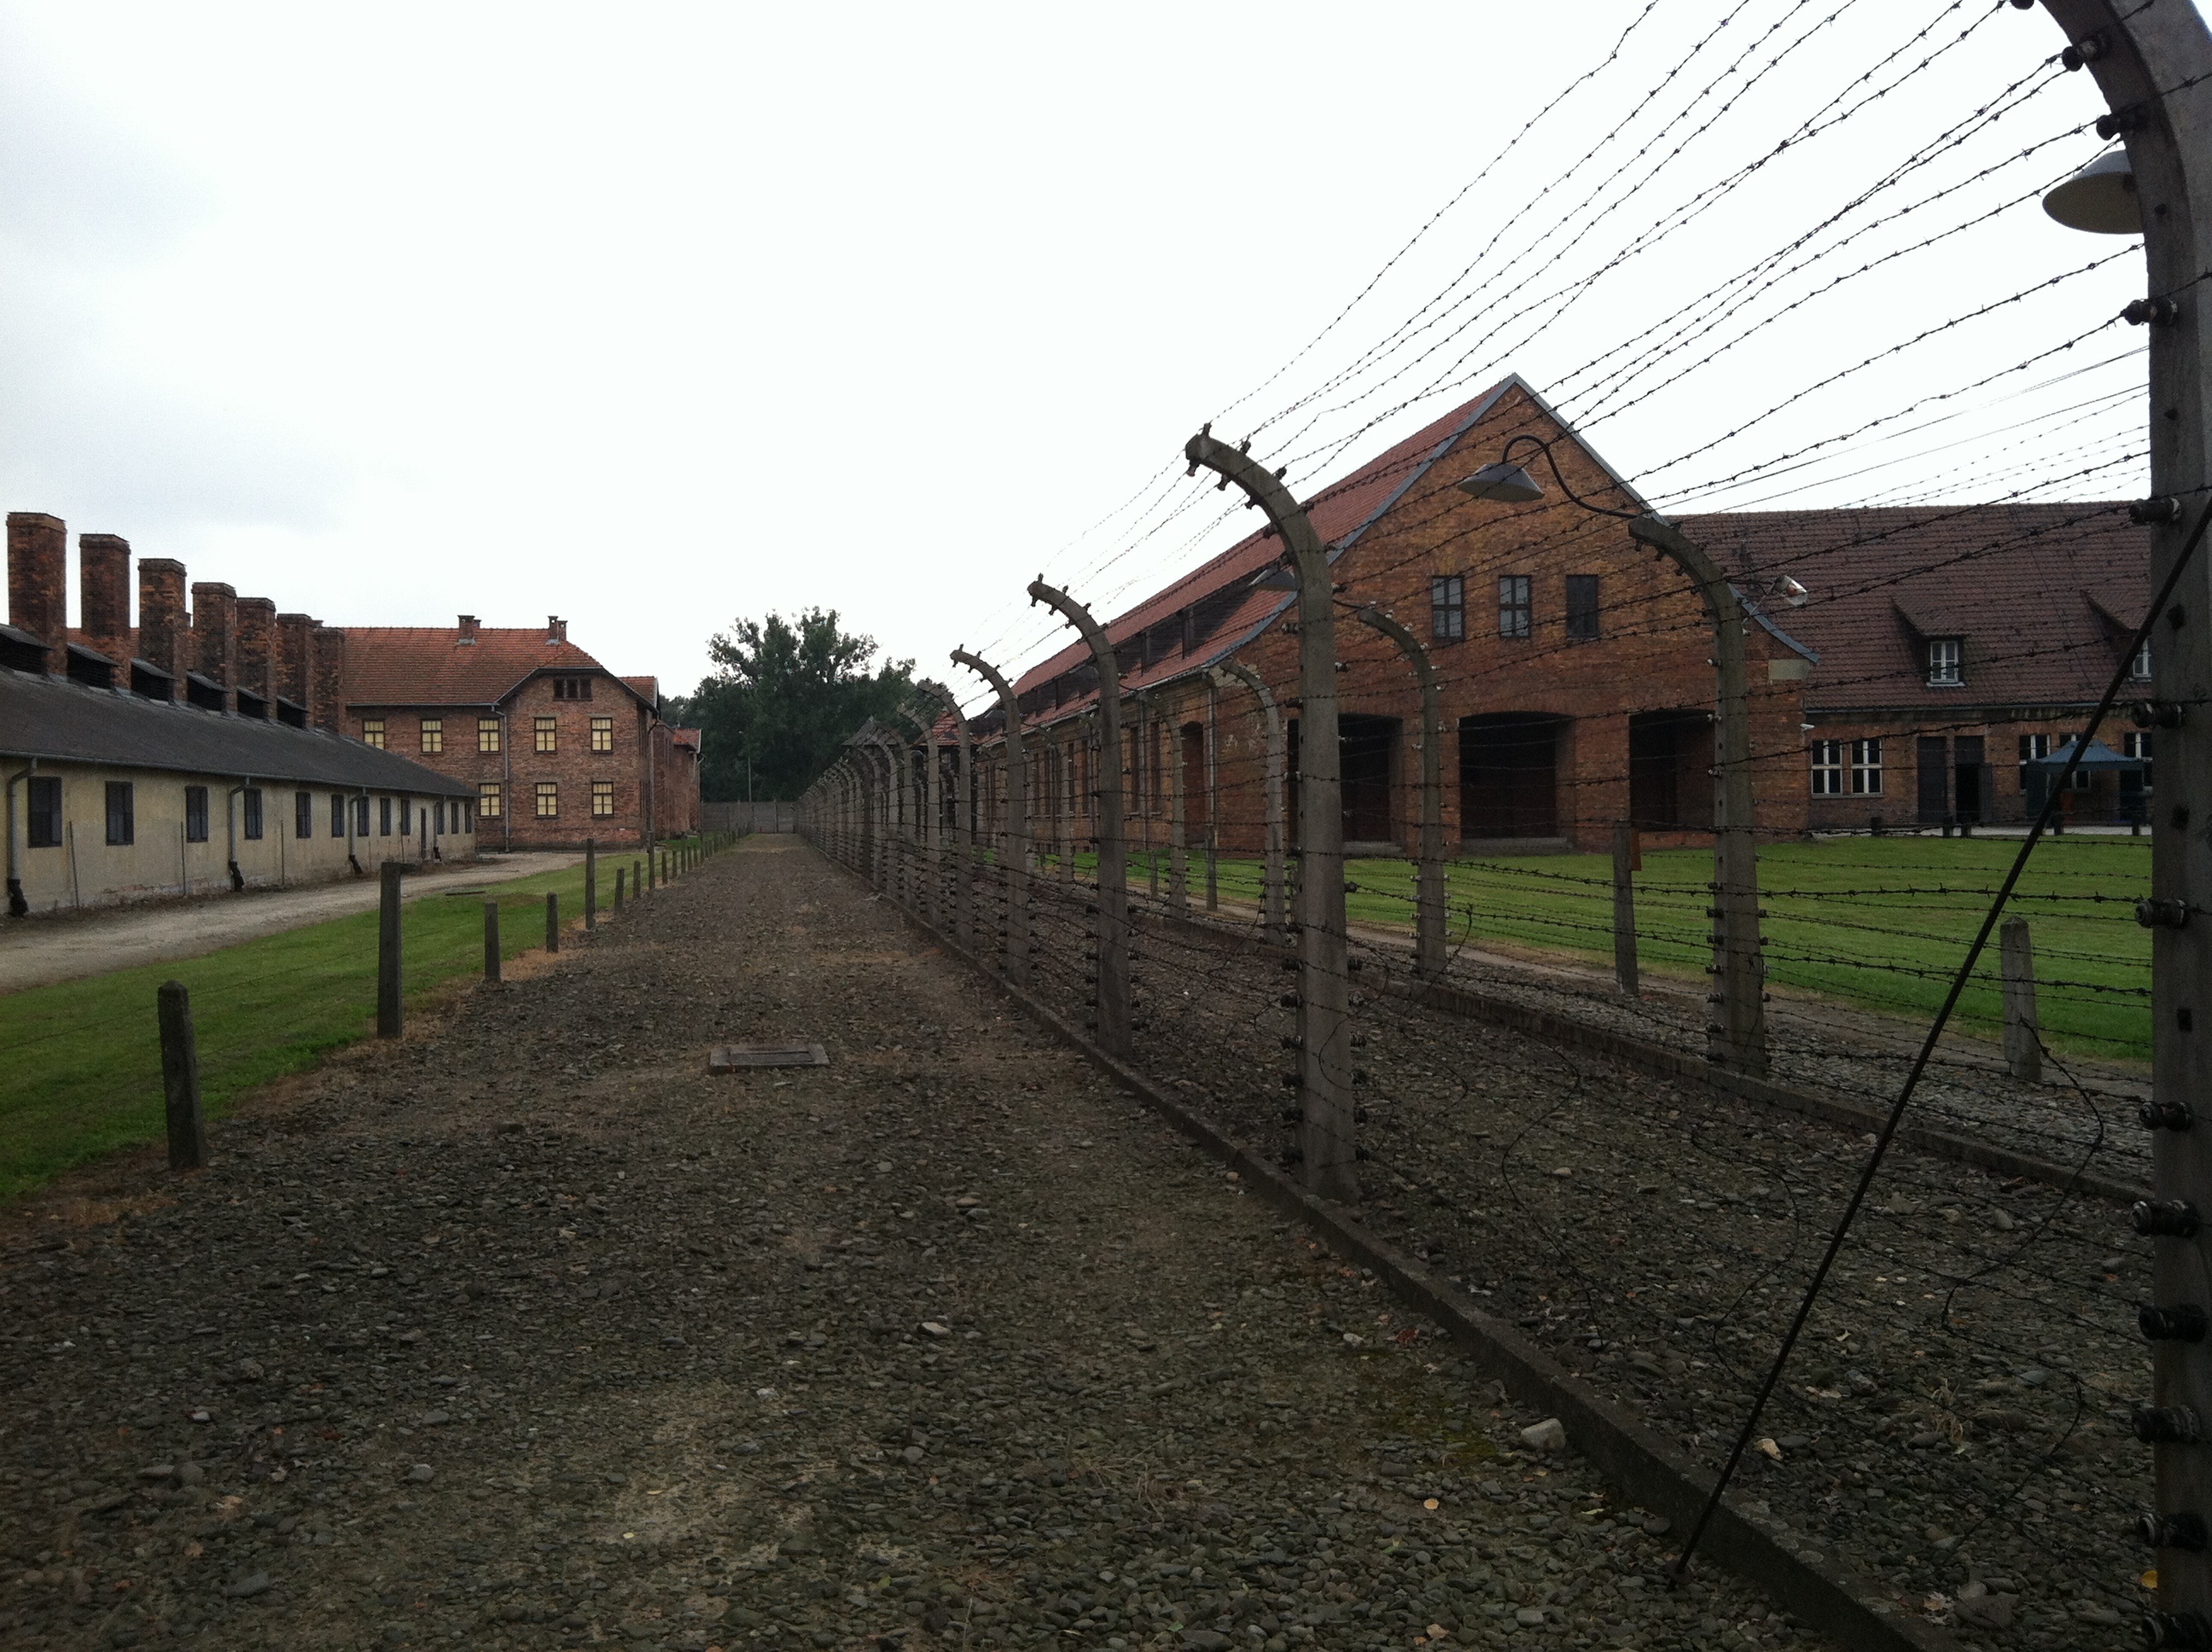
track, wall, train, transport, suburb, rail transport, residential area